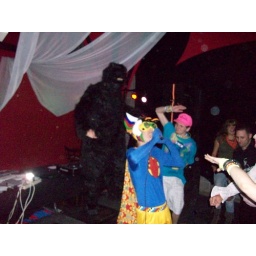
That kid in the pink hat was off the hook crazy.